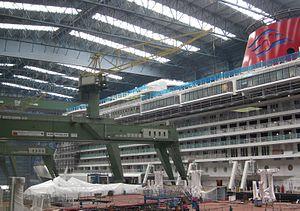
Le Disney Fantasy est l'un des navires de la Disney Cruise Line, société de croisière de la Walt Disney Company.